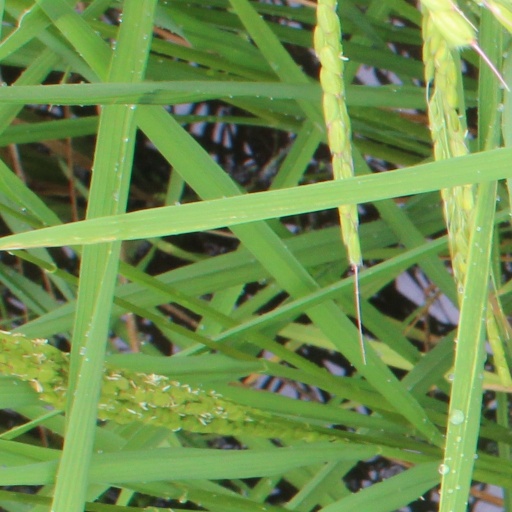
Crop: rice